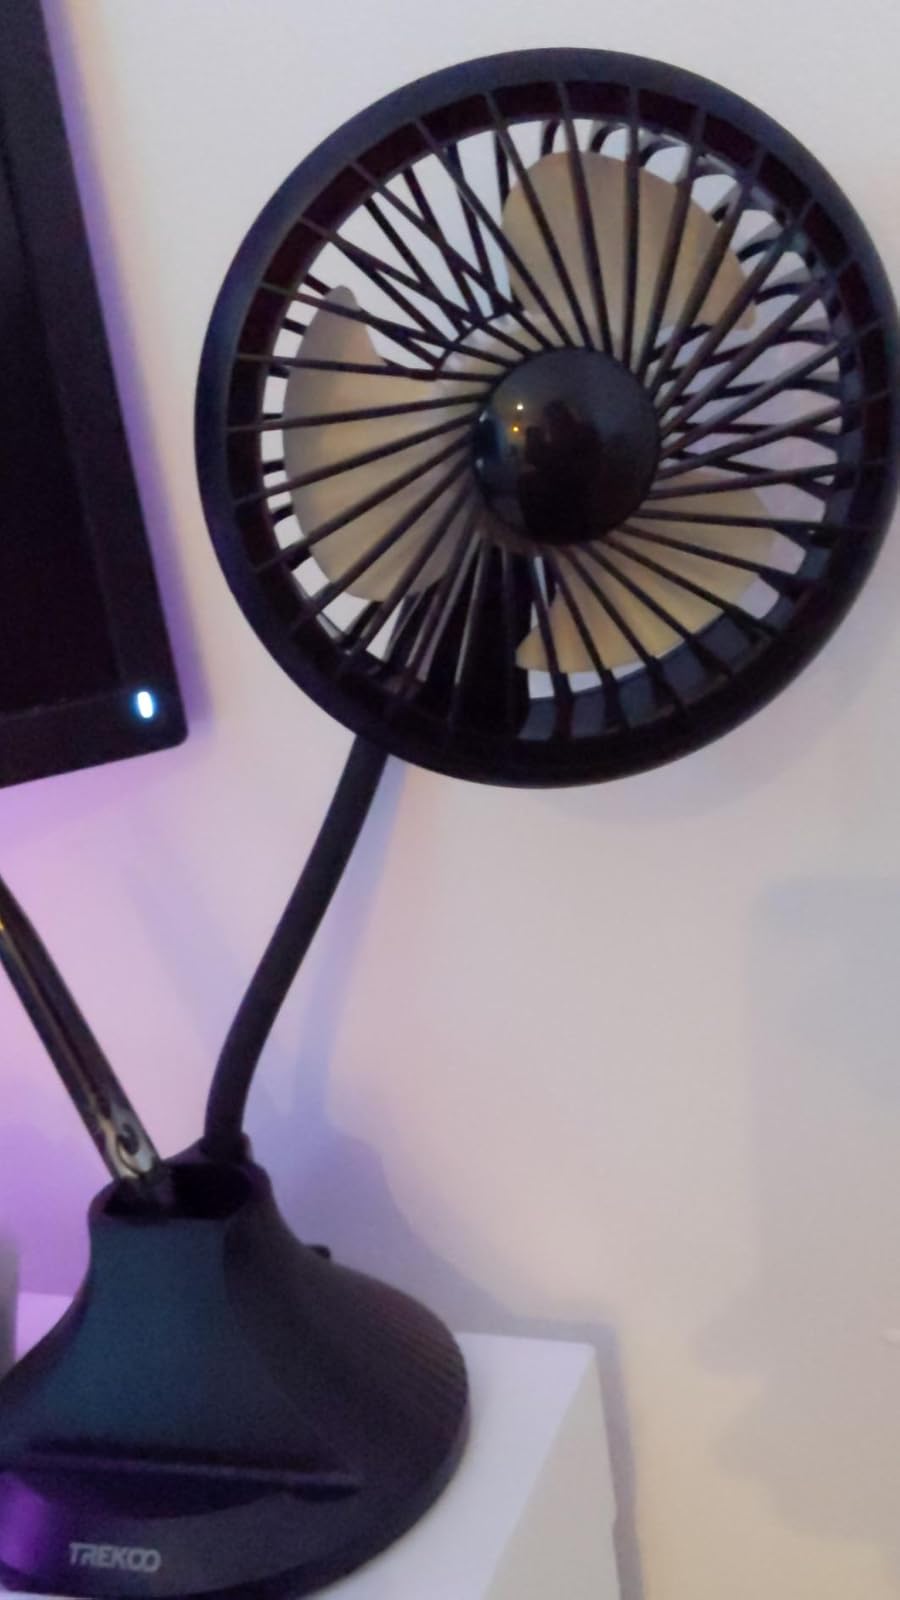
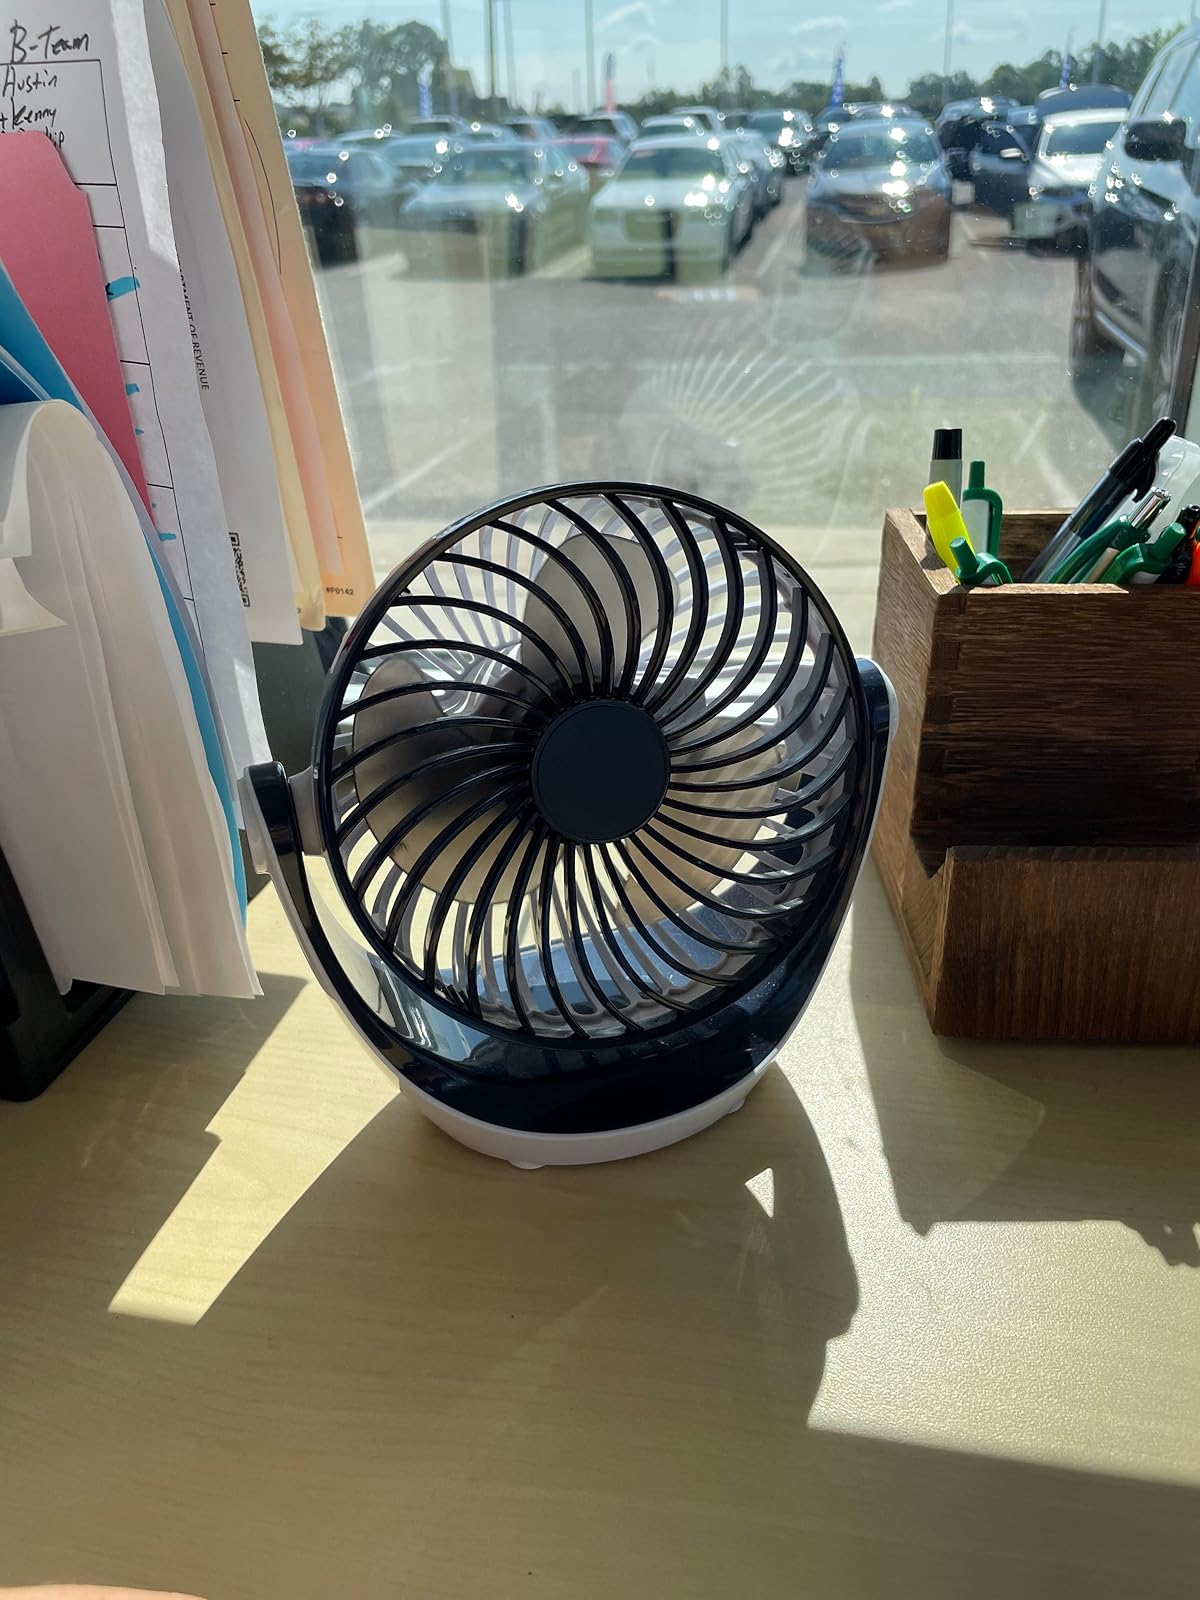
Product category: fan
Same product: no